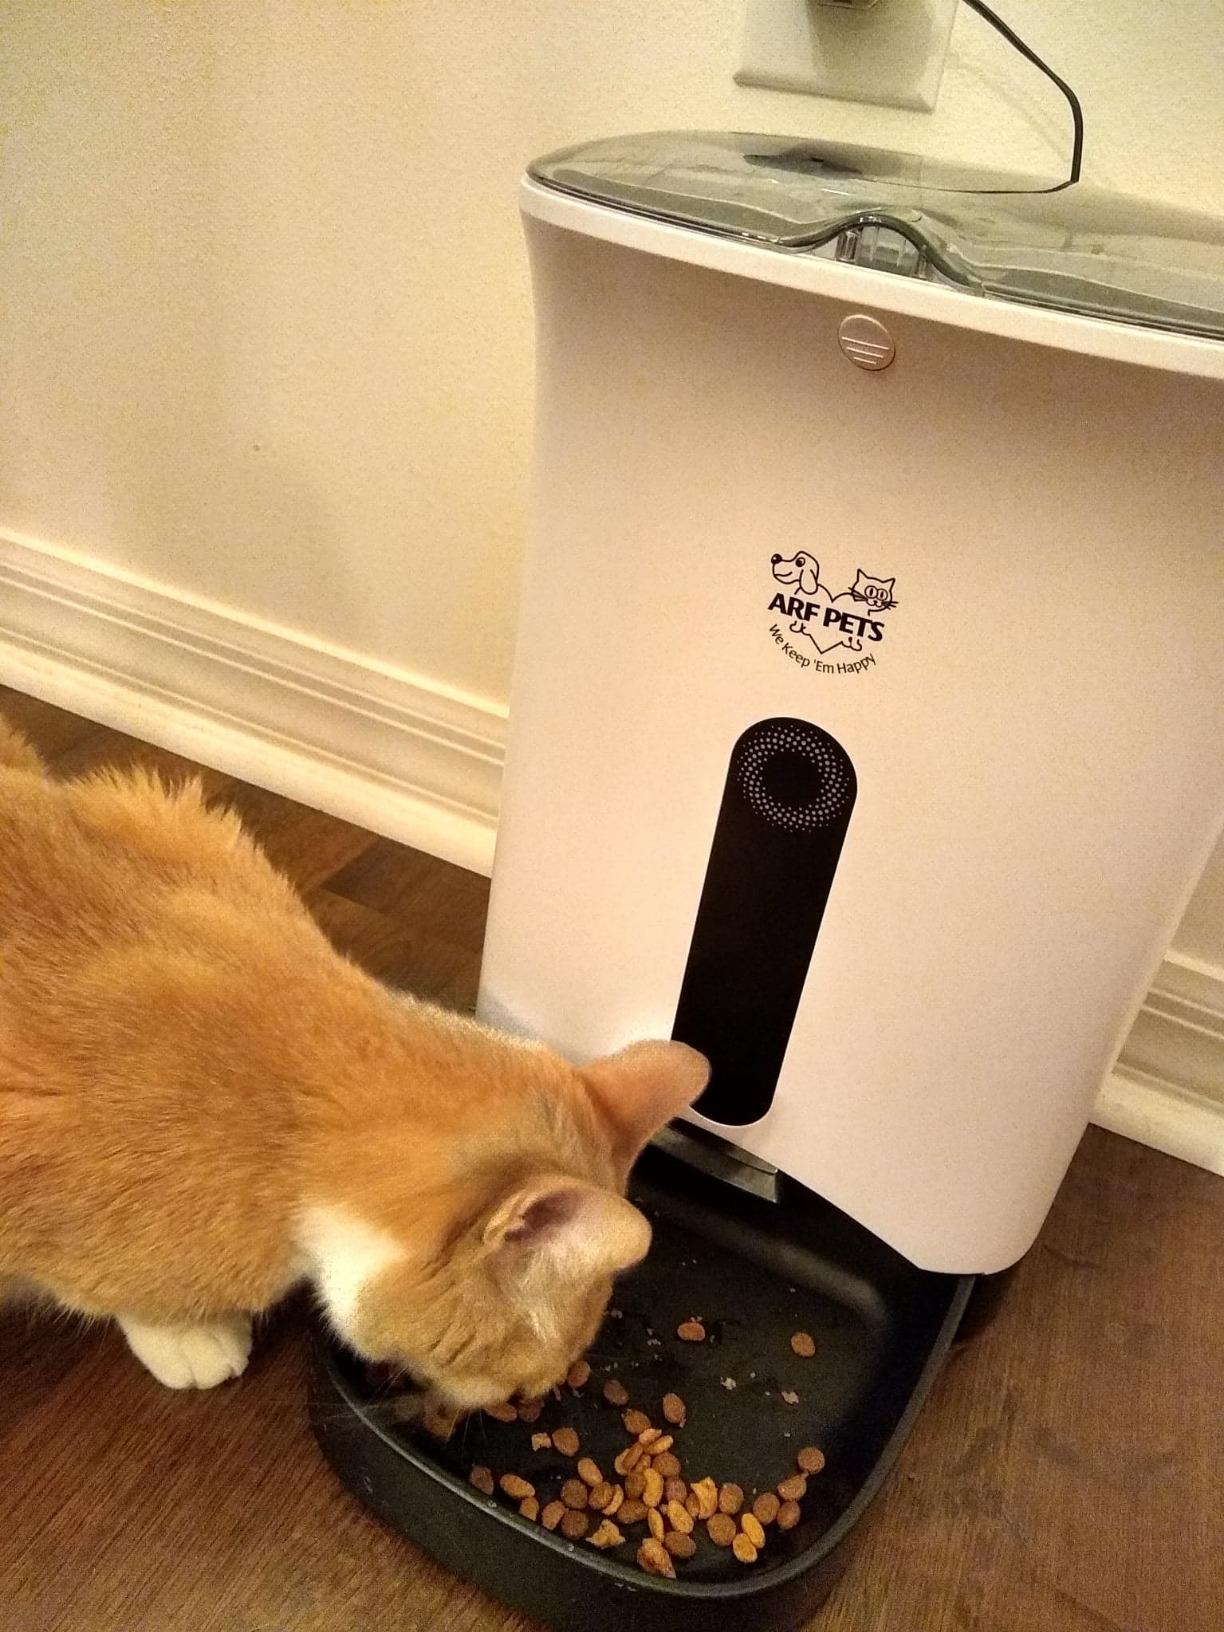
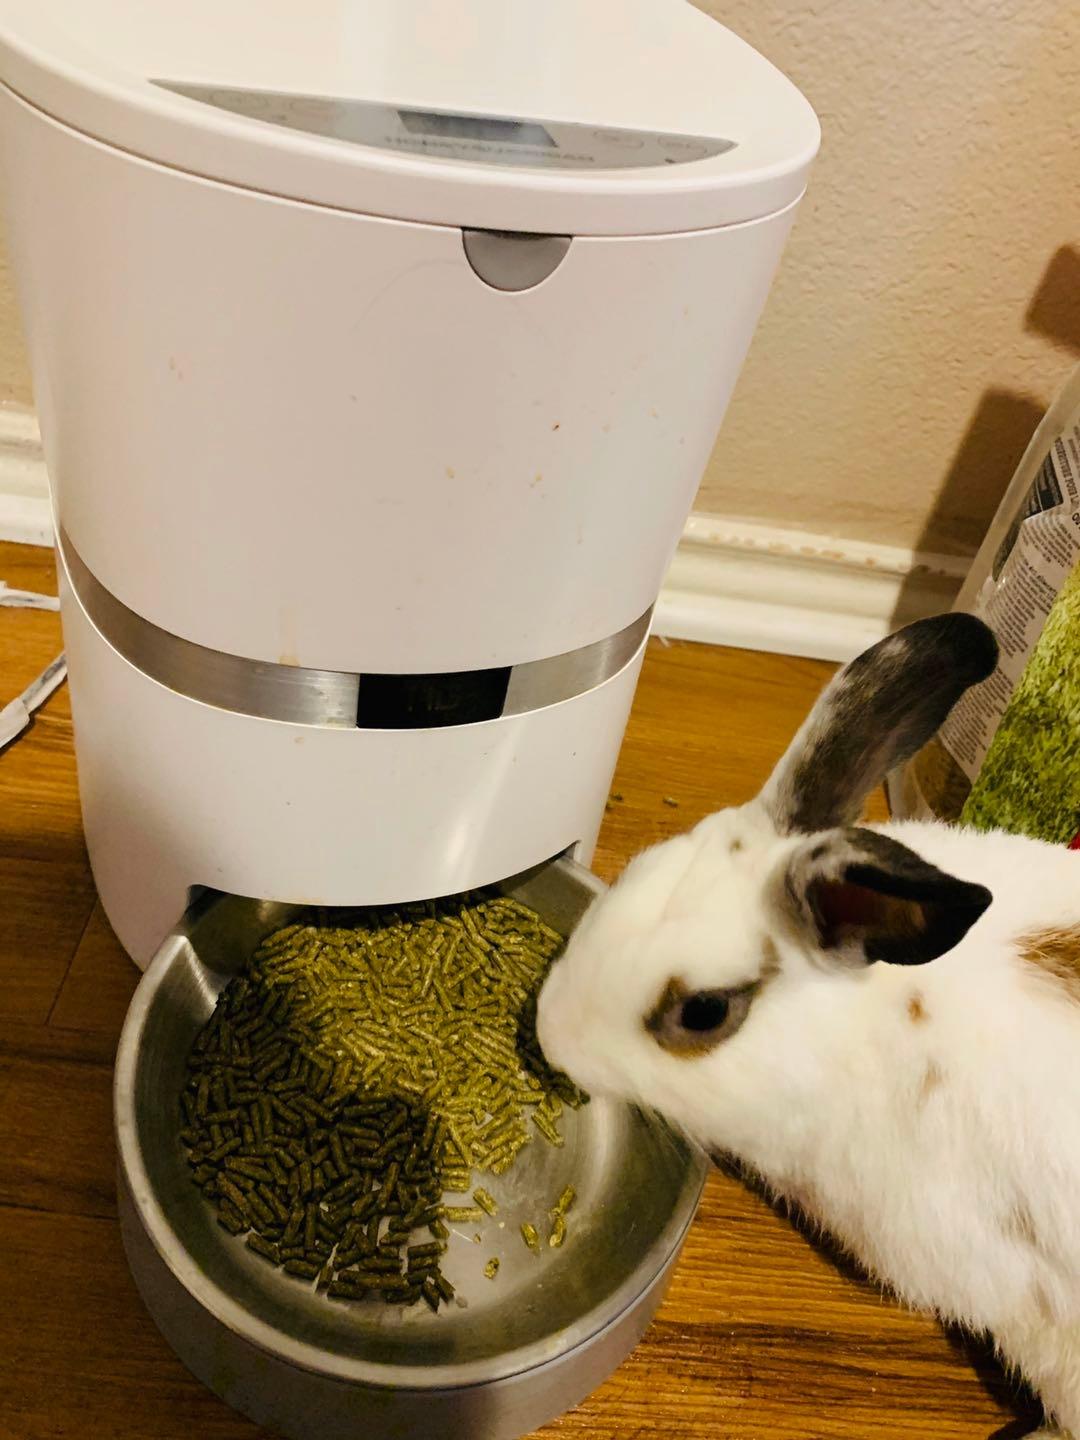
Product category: items_feeder
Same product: no